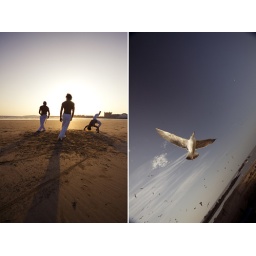
Capoeira boys at the beach of Essaouira in Marocco. Wideangle lens used on my 40d canon digital camera.